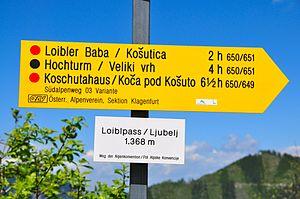
Le col de Loïbl, ou col de Ljubelj, est un col de montagne situé dans la chaîne des Karavanke, entre l'Autriche et la Slovénie.